Bombus affinis

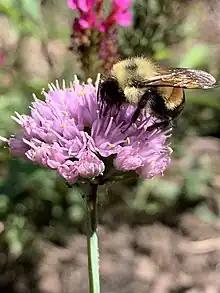
"B. affinis" consuming nectar

Furthermore, males and workers of "B. affinis" also differ in terms of their appearance and body size. Males are typically slightly larger than workers ( in length), and have a few off-white/pale hairs present on tops of their heads. They also have black hair which sometimes streaks across the tops of their abdomens (which are typically yellow). Finally, males can even have pale yellow hair on their abdomens, as opposed to the normal shade of yellow observed in workers and queens.